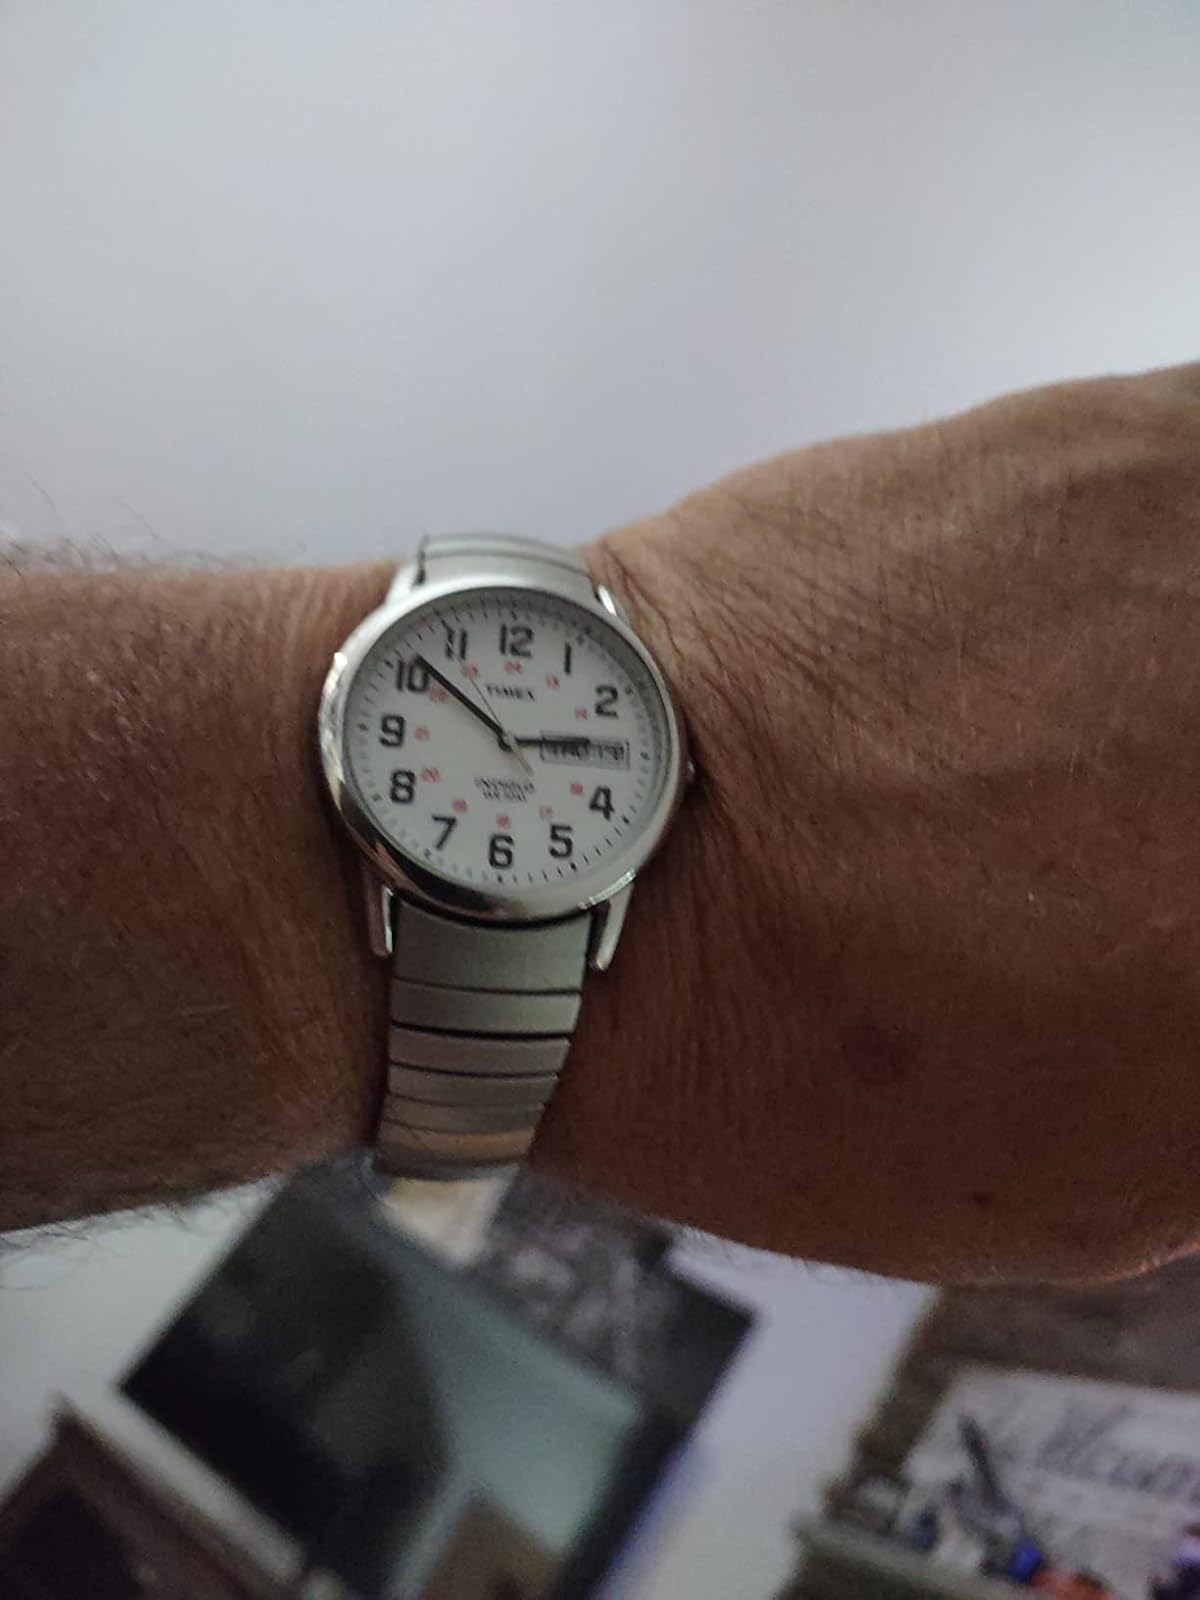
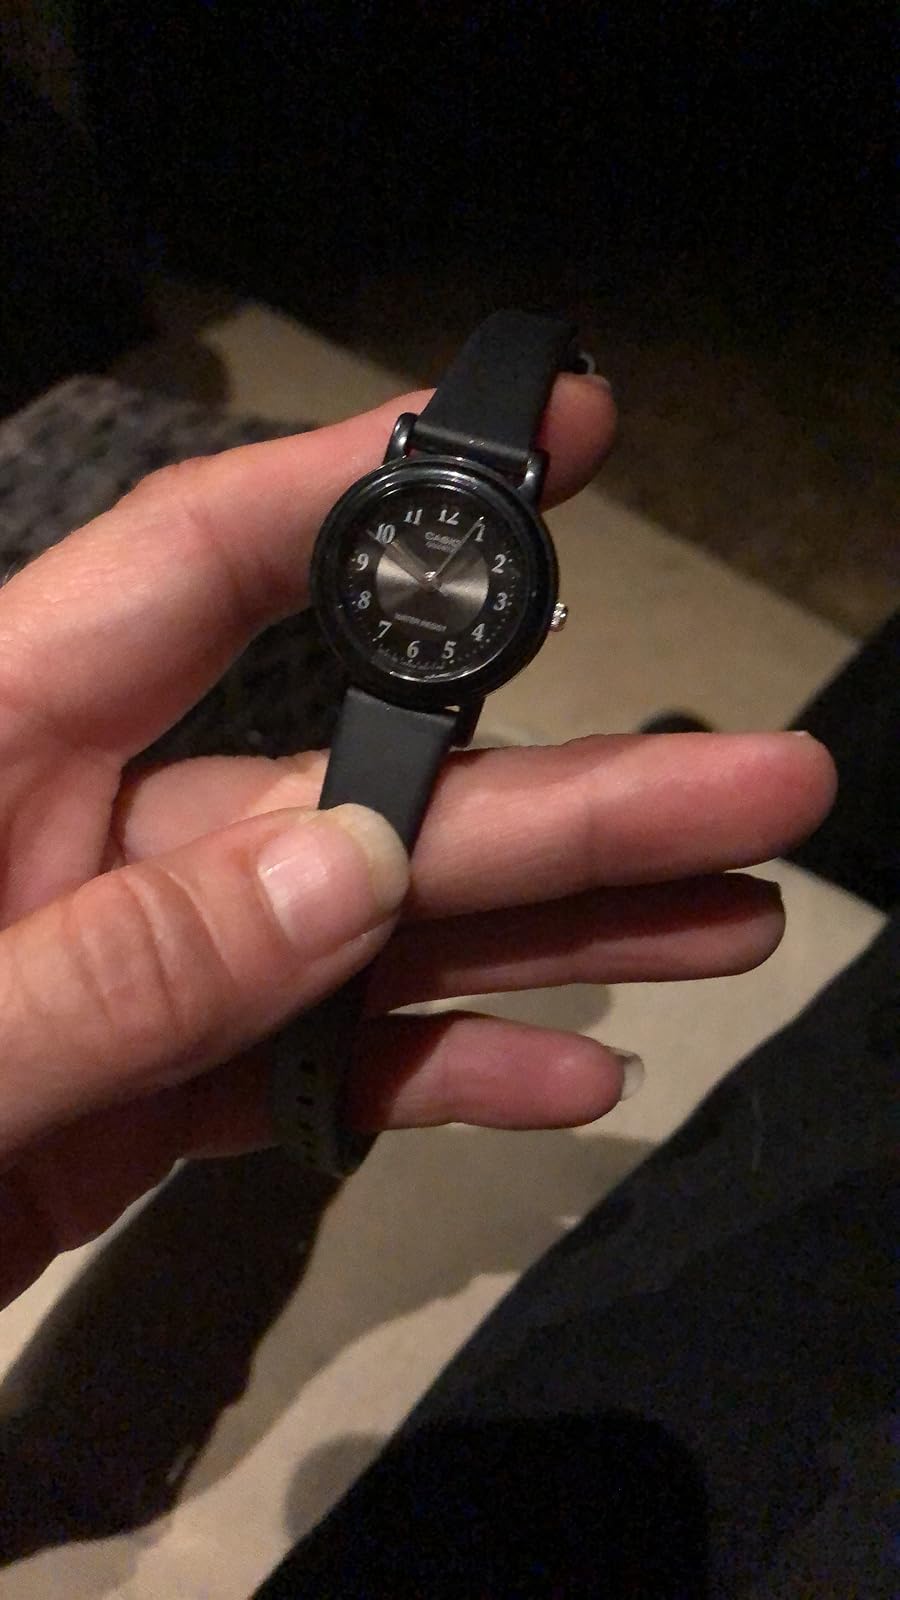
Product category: accessories_watch
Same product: no